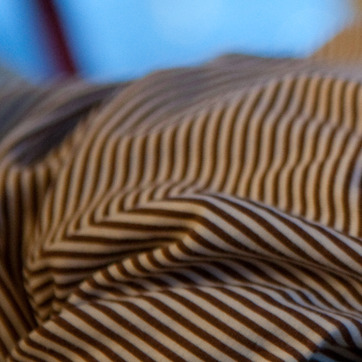
Material: fabric